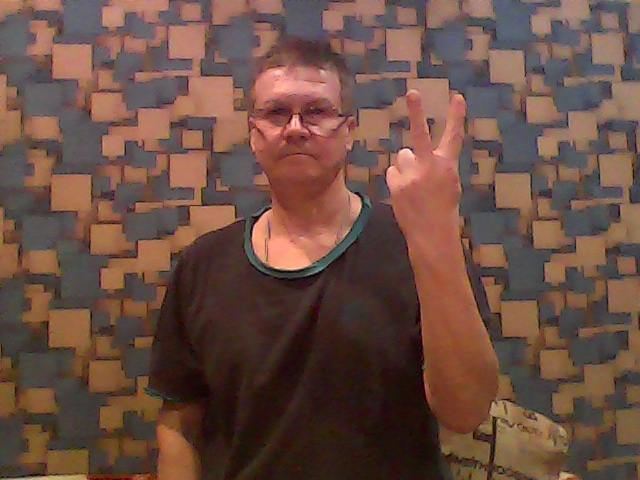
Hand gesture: peace_inverted